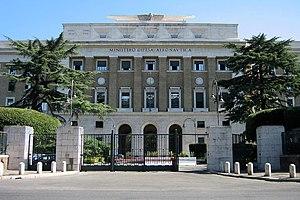
Le Palais aéronautique a été inauguré le 28 octobre 1931 à Rome comme siège de la Régie aéronautique.